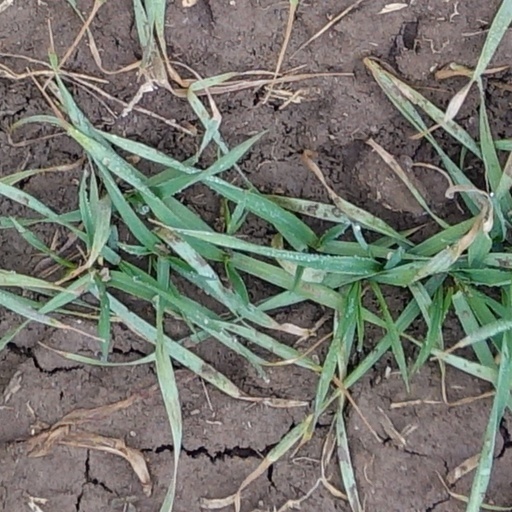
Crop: wheat